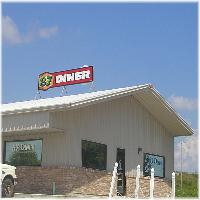
Weather: sun or clear